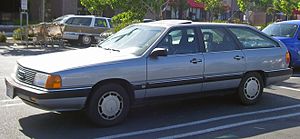
Audi 100 C3 / Modelvarianter
Audi 100 C3 var en øvre mellemklassebil fra Audi, som afløste 100 C2 i sommeren 1982.